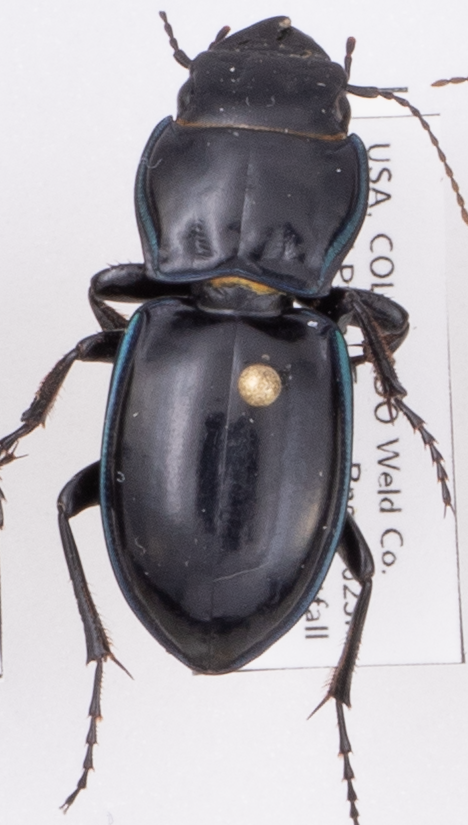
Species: Pasimachus elongatus
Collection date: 2022-06-22
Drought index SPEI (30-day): -0.998
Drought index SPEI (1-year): -1.466
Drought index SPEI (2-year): -1.45